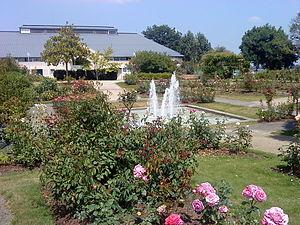
Courtil des senteurs à Quévert
Quévert [kevɛʁ] est une commune française du département des Côtes-d'Armor, dans la région Bretagne.